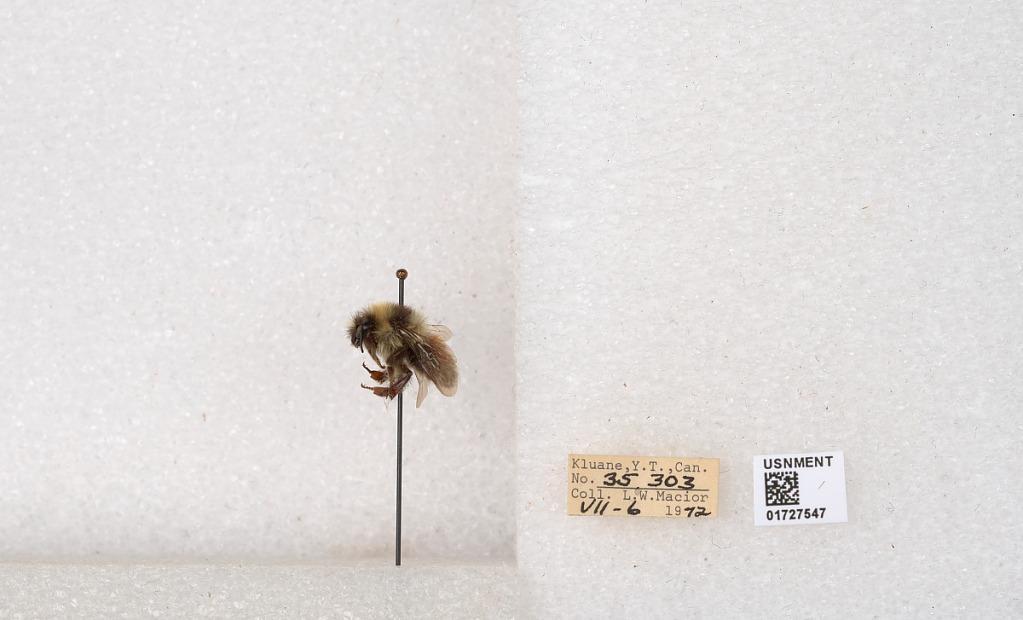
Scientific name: Bombus (Pyrobombus) sylvicola Kirby
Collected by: L. Macior
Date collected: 1972-7-6
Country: Canada
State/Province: Yukon
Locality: Kluane
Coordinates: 61.2426, -139.113